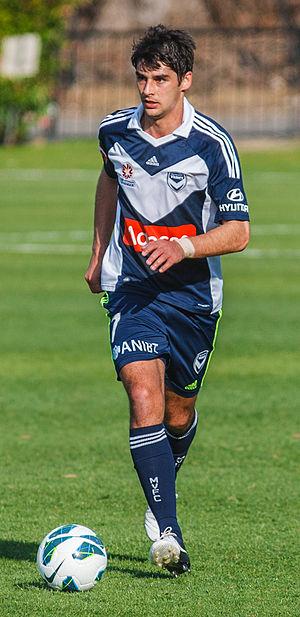
Guilherme Ozelame Finkler est un joueur de football brésilien né le 24 septembre 1985 à Caxias do Sul.